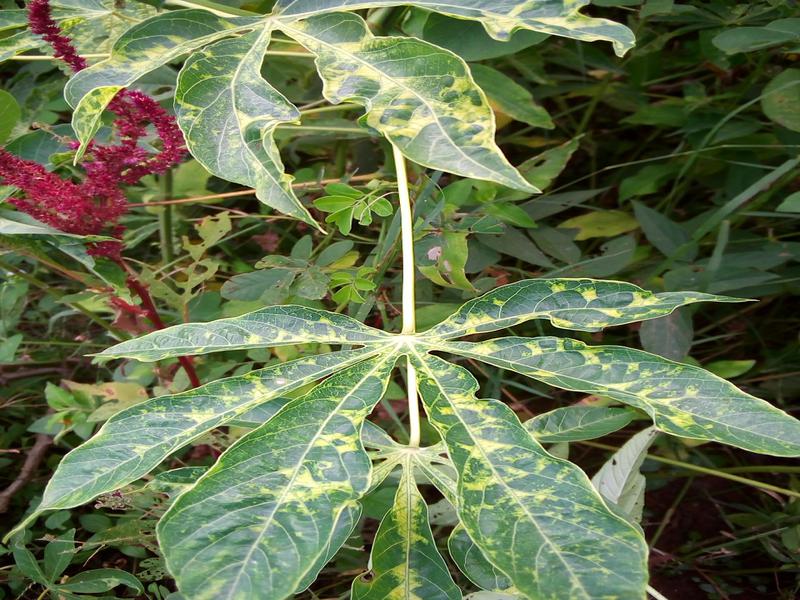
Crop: cassava
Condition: mosaic_disease